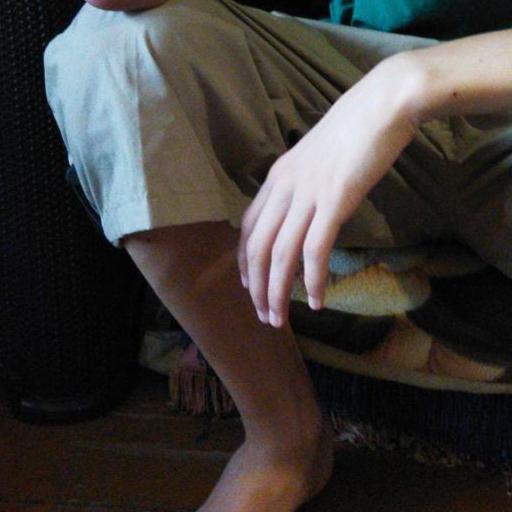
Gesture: no_gesture